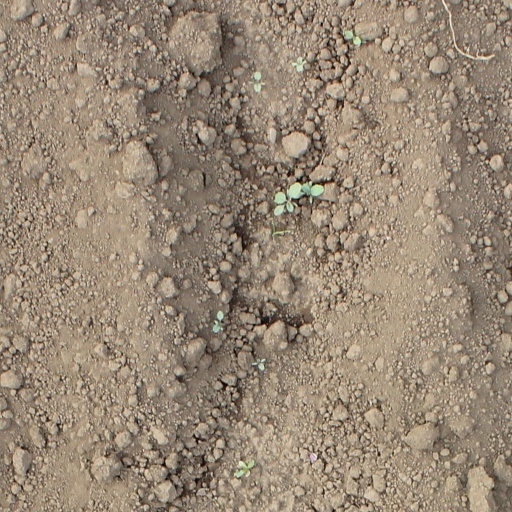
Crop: soybean